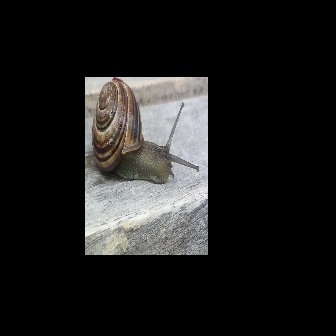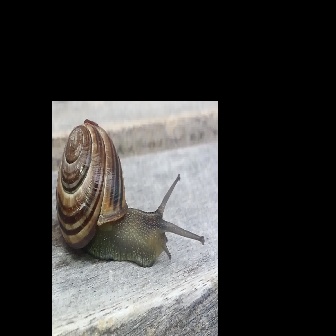
  Please identify the target specified by the bounding box [91,77,199,184] in the first image and locate it in the second image. Return the coordinates in [x_min,y_min,x_max,y_max] format.
Answer: [55,119,204,268]